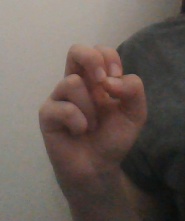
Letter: gaaf